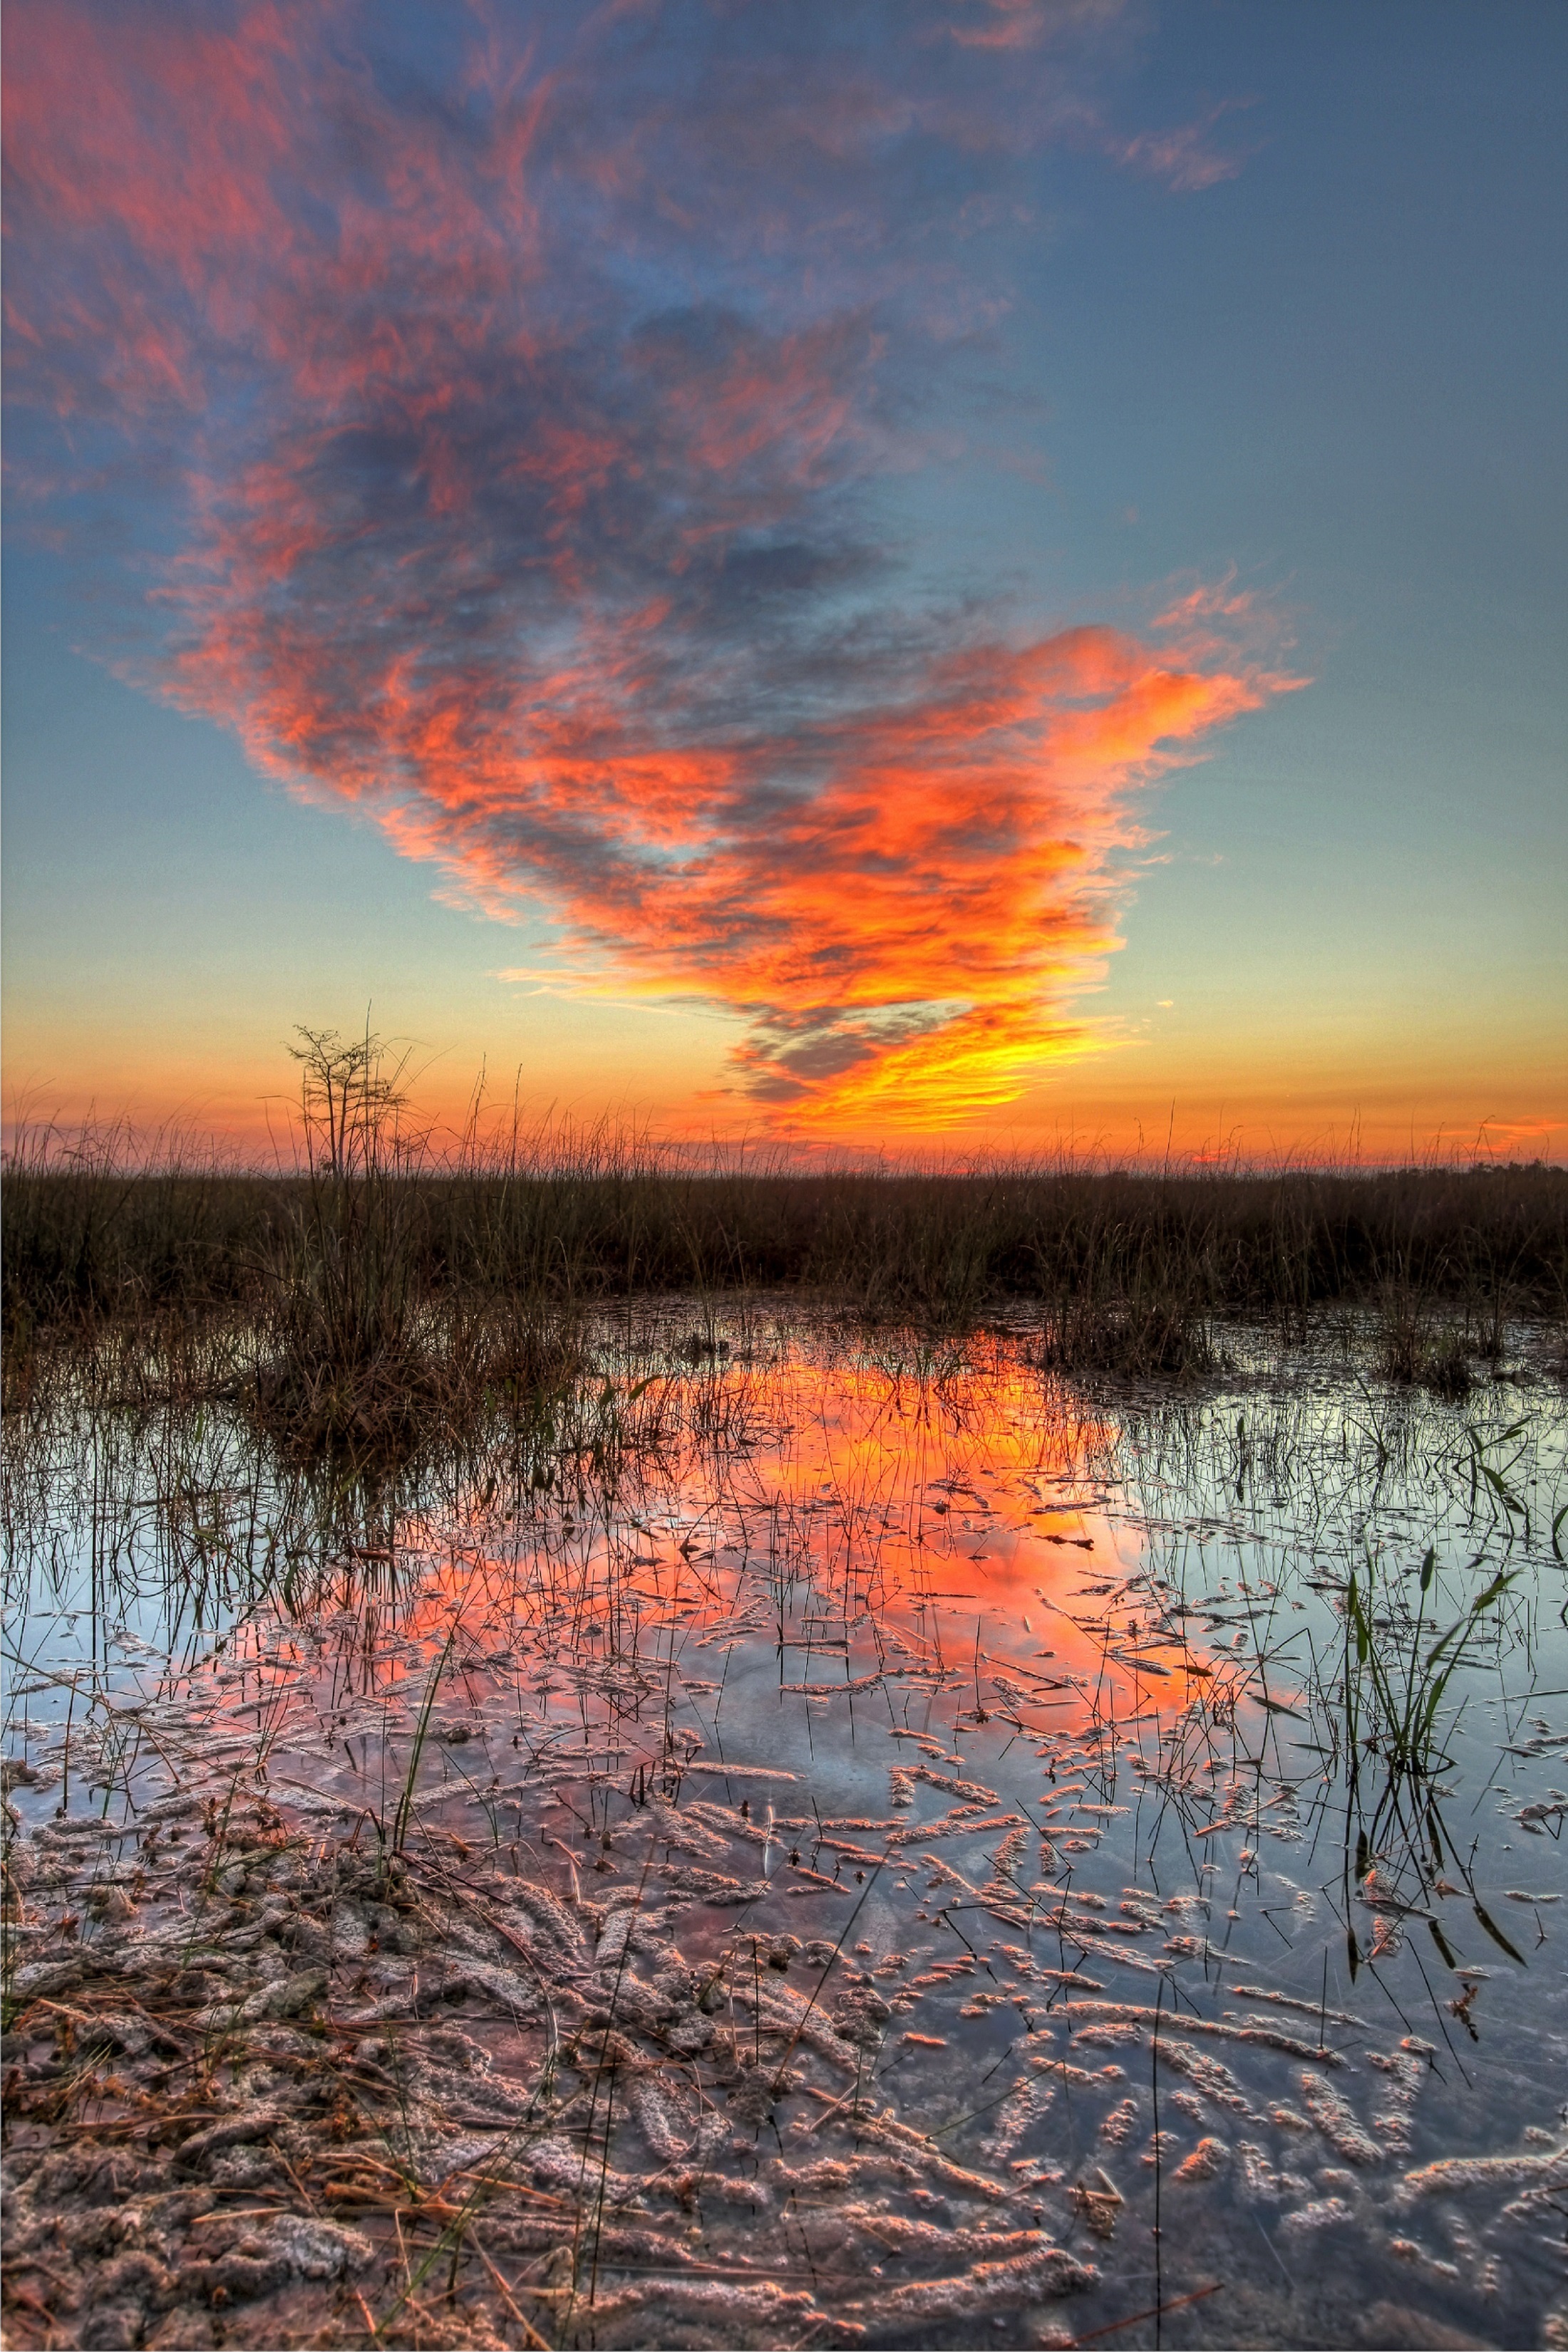
landscape, sea, water, nature, horizon, marsh, swamp, light, cloud, sky, sunrise, sunset, morning, shore, lake, dawn, dusk, evening, orange, reflection, usa, blue, colorful, plants, clouds, wetland, florida, everglades, afterglow, red sky at morning